Boris Pasternak

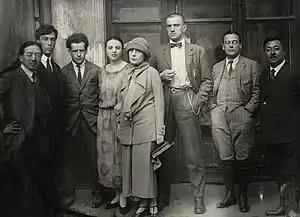
Pasternak (second from left) in 1924, with friends including Lilya Brik, Sergei Eisenstein (third from left) and Vladimir Mayakovsky (centre)

Pasternak fell in love with Ida Wissotzkaya, a girl from a notable Moscow Jewish , whose company Wissotzky Tea was the largest tea company in the world. Pasternak had tutored her in the final class of high school. He helped her prepare for finals. They met in Marburg during the summer of 1912 when Boris' father, Leonid Pasternak, painted her portrait.